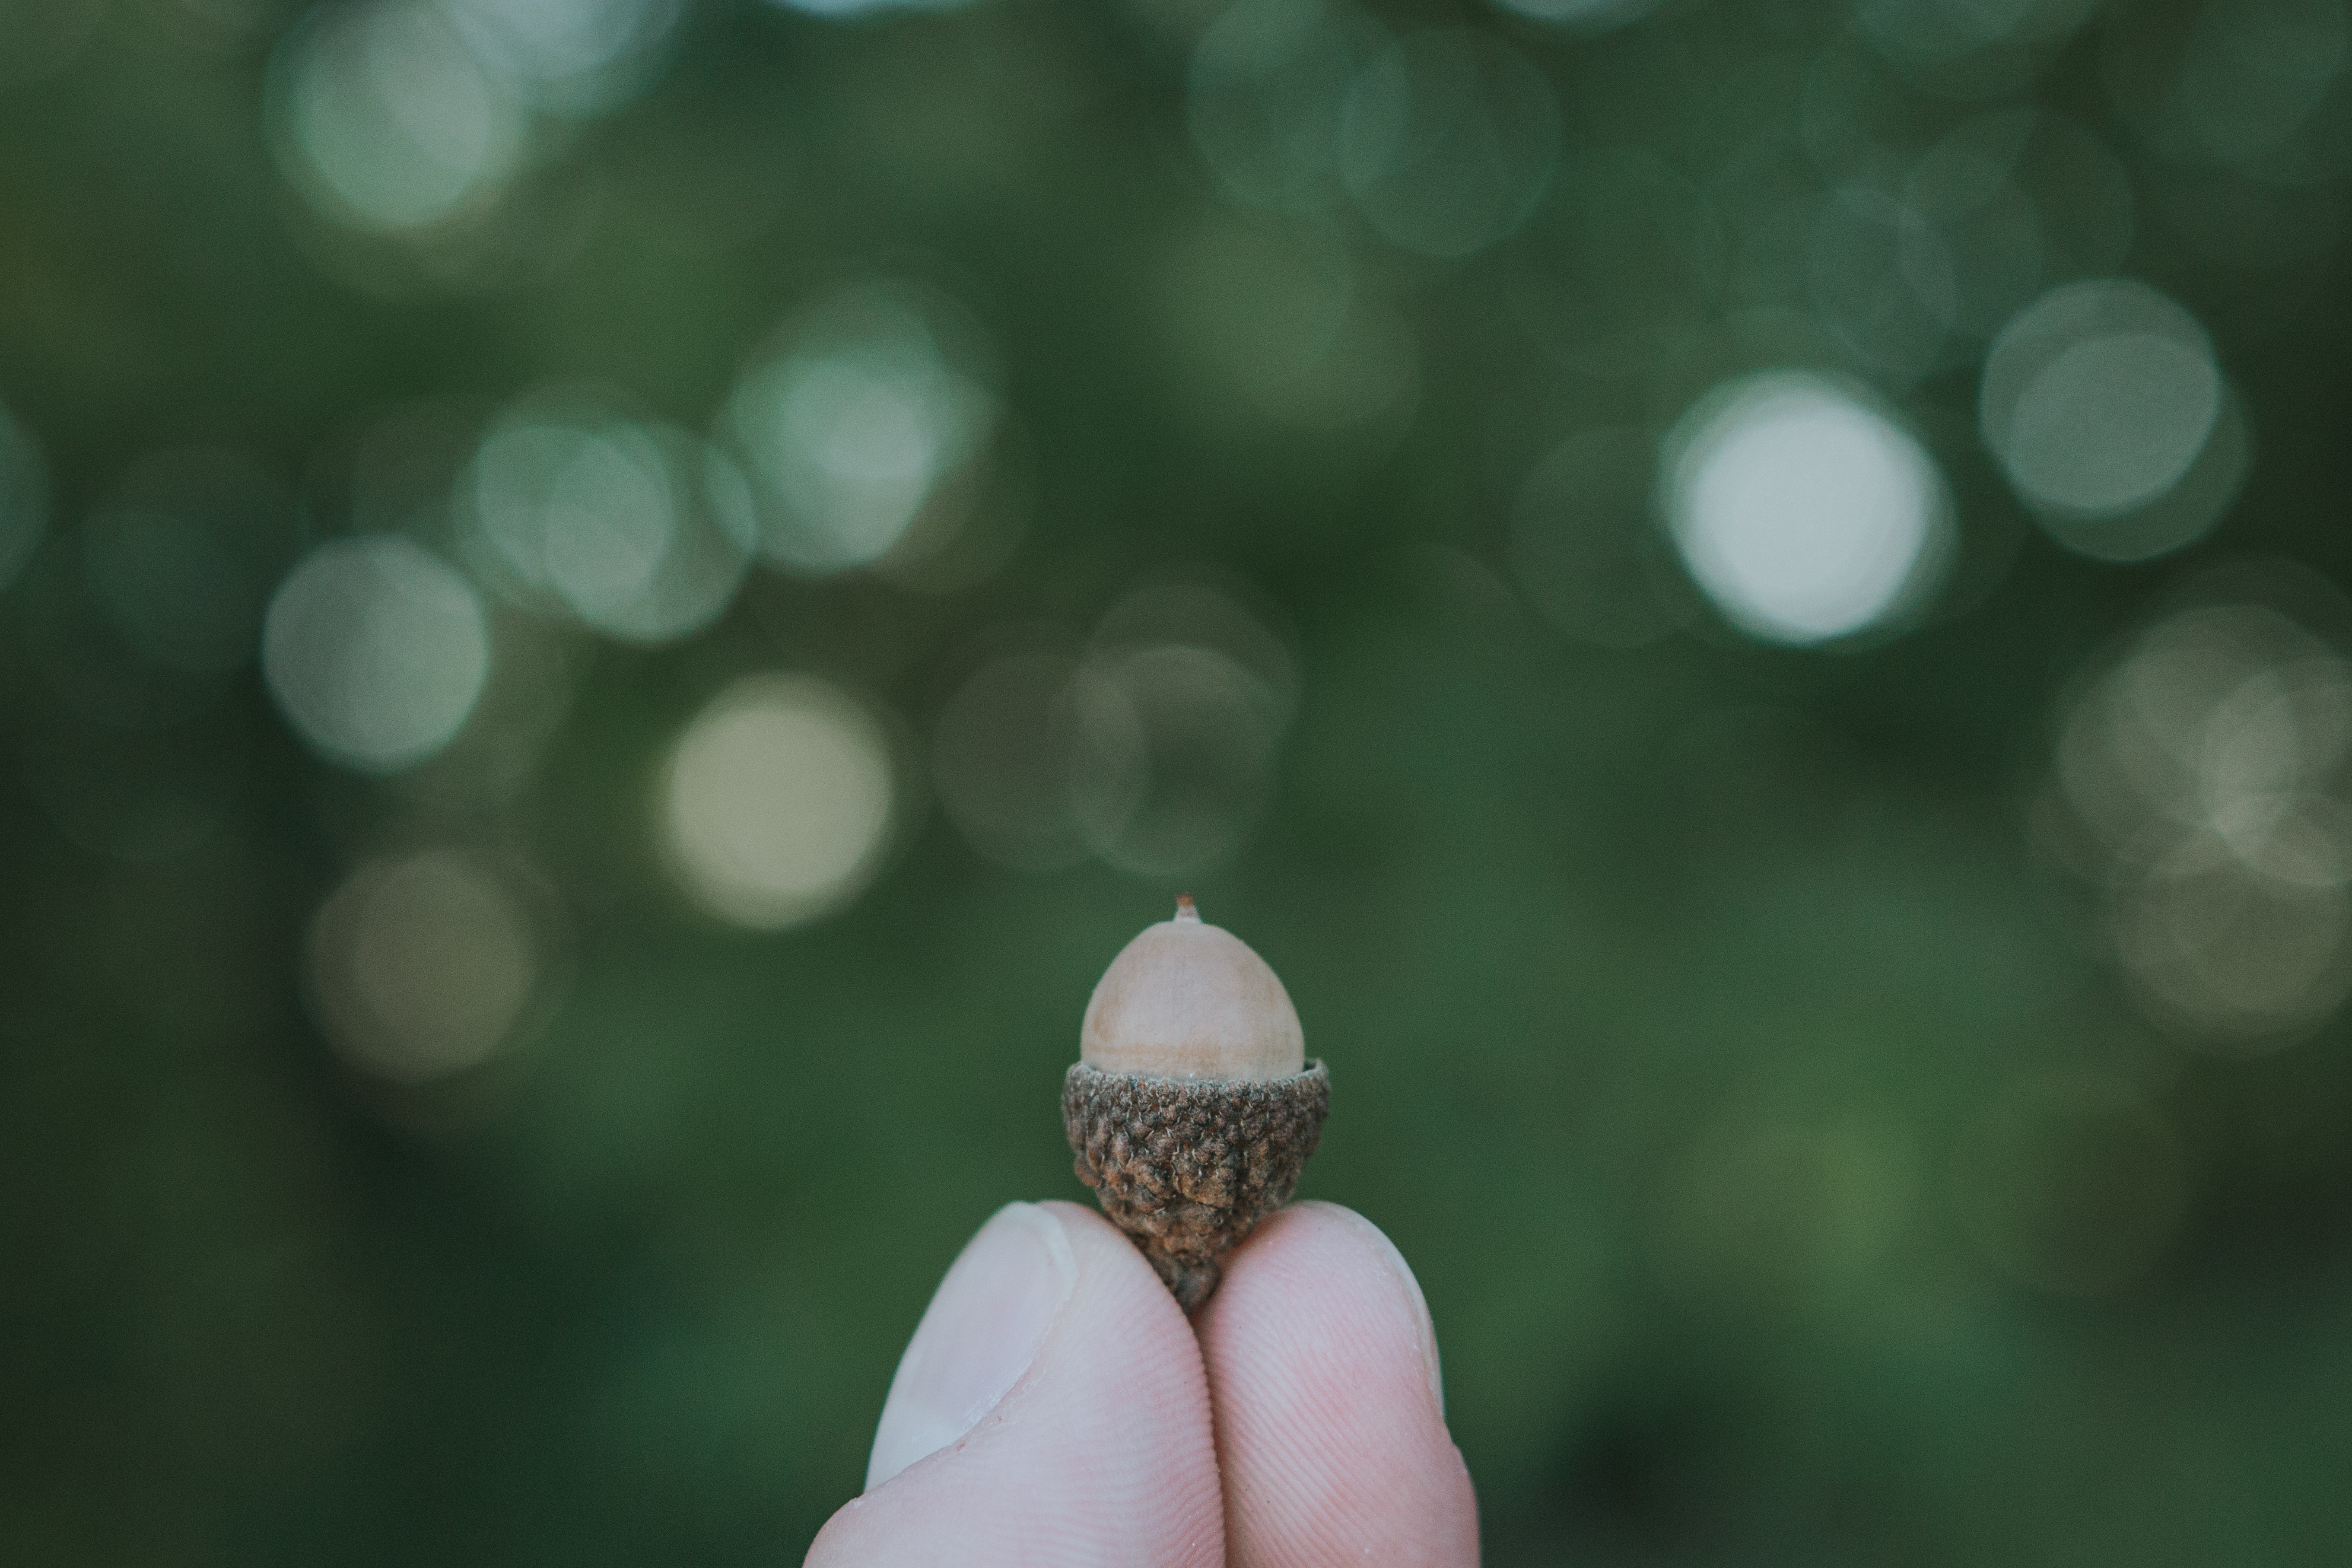
nature, macro photography, close up, photography, leaf, hand, branch, twig, sunlight, finger, tree, grass